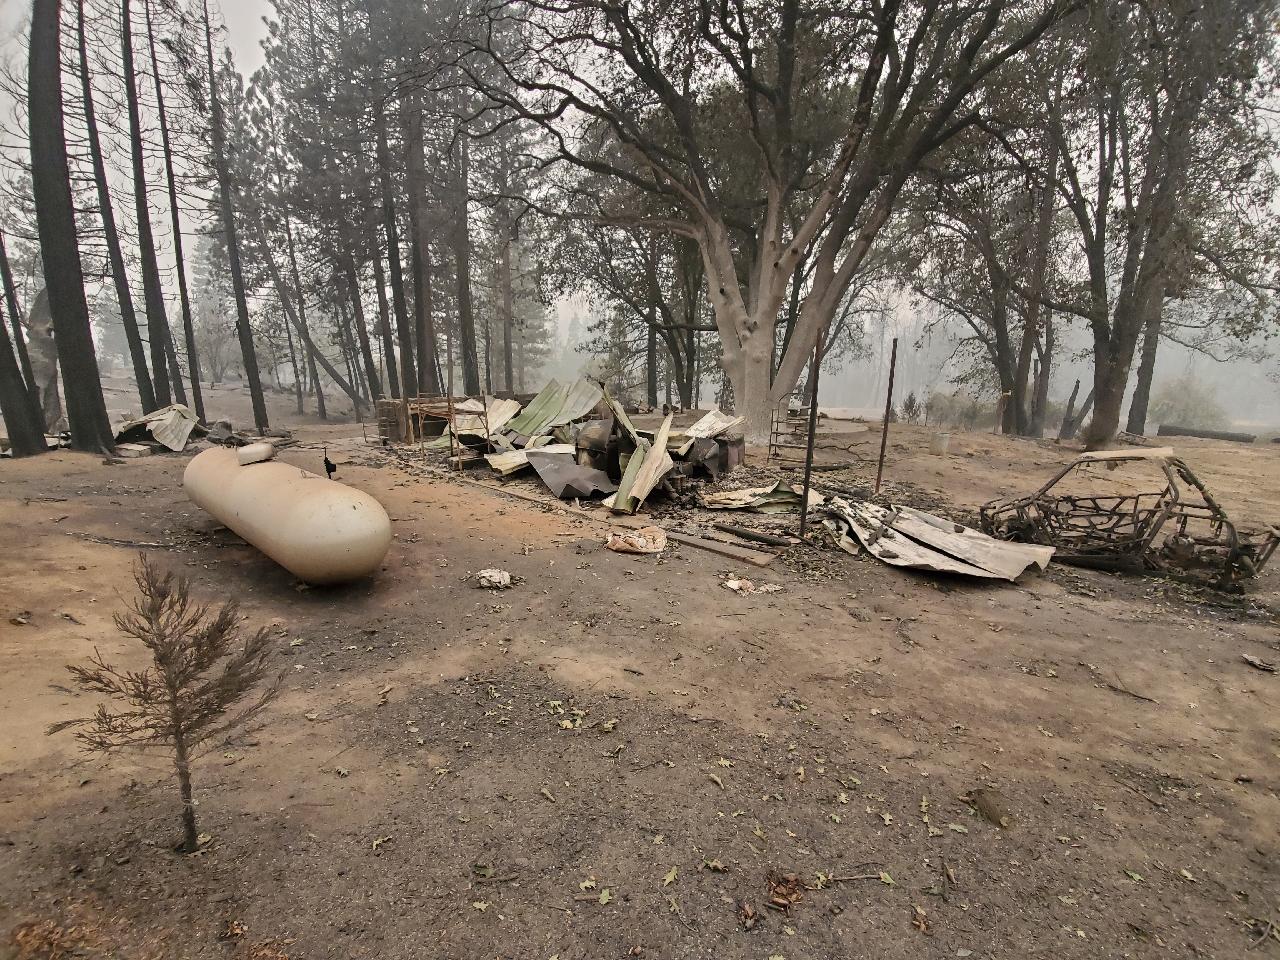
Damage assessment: destroyed